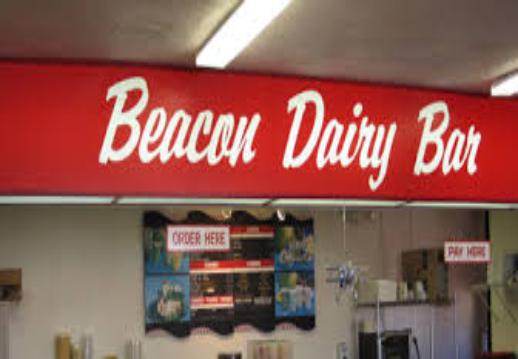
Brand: Beacon Drive In
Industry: Food